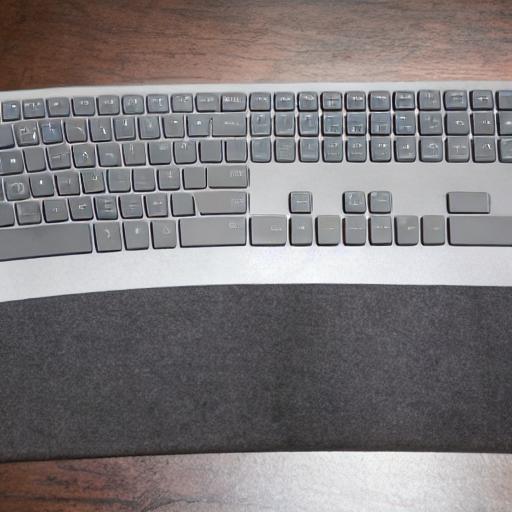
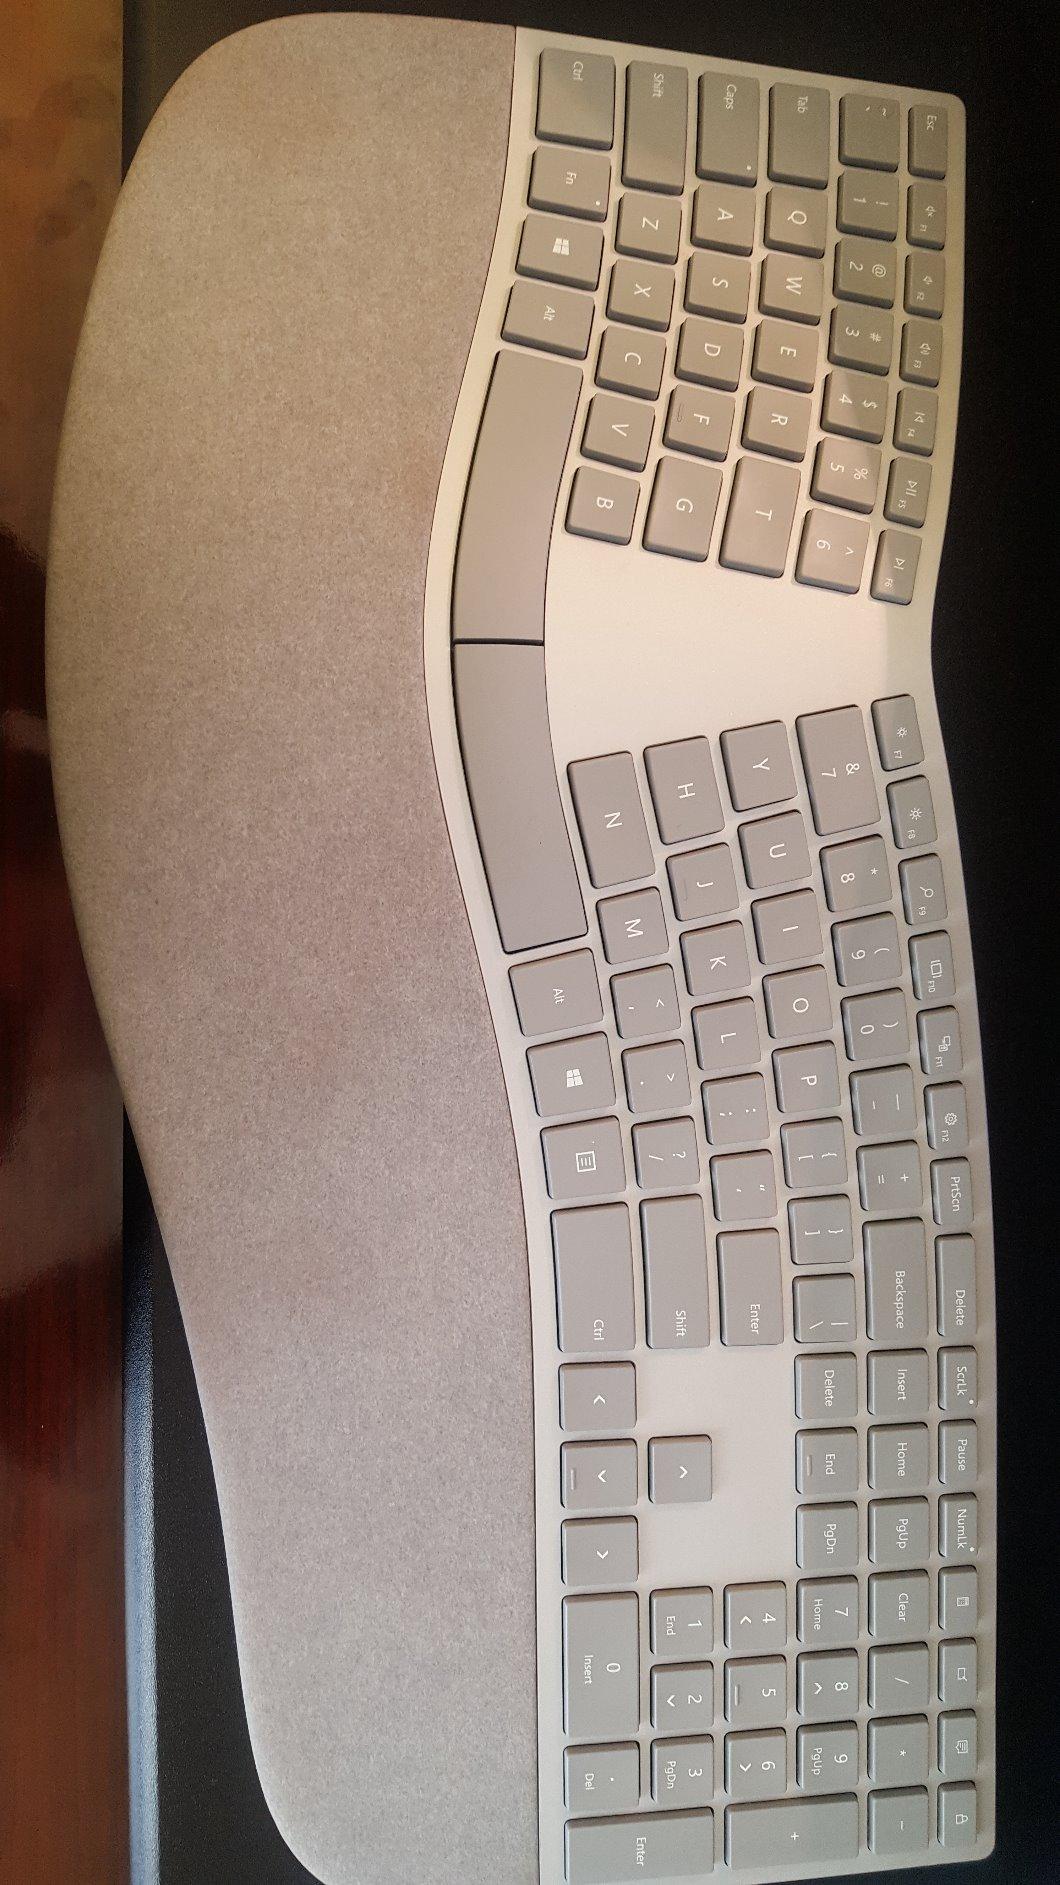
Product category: keyboard
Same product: no